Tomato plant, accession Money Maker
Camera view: tilt-top (135 deg); turntable rotation: 300 degrees
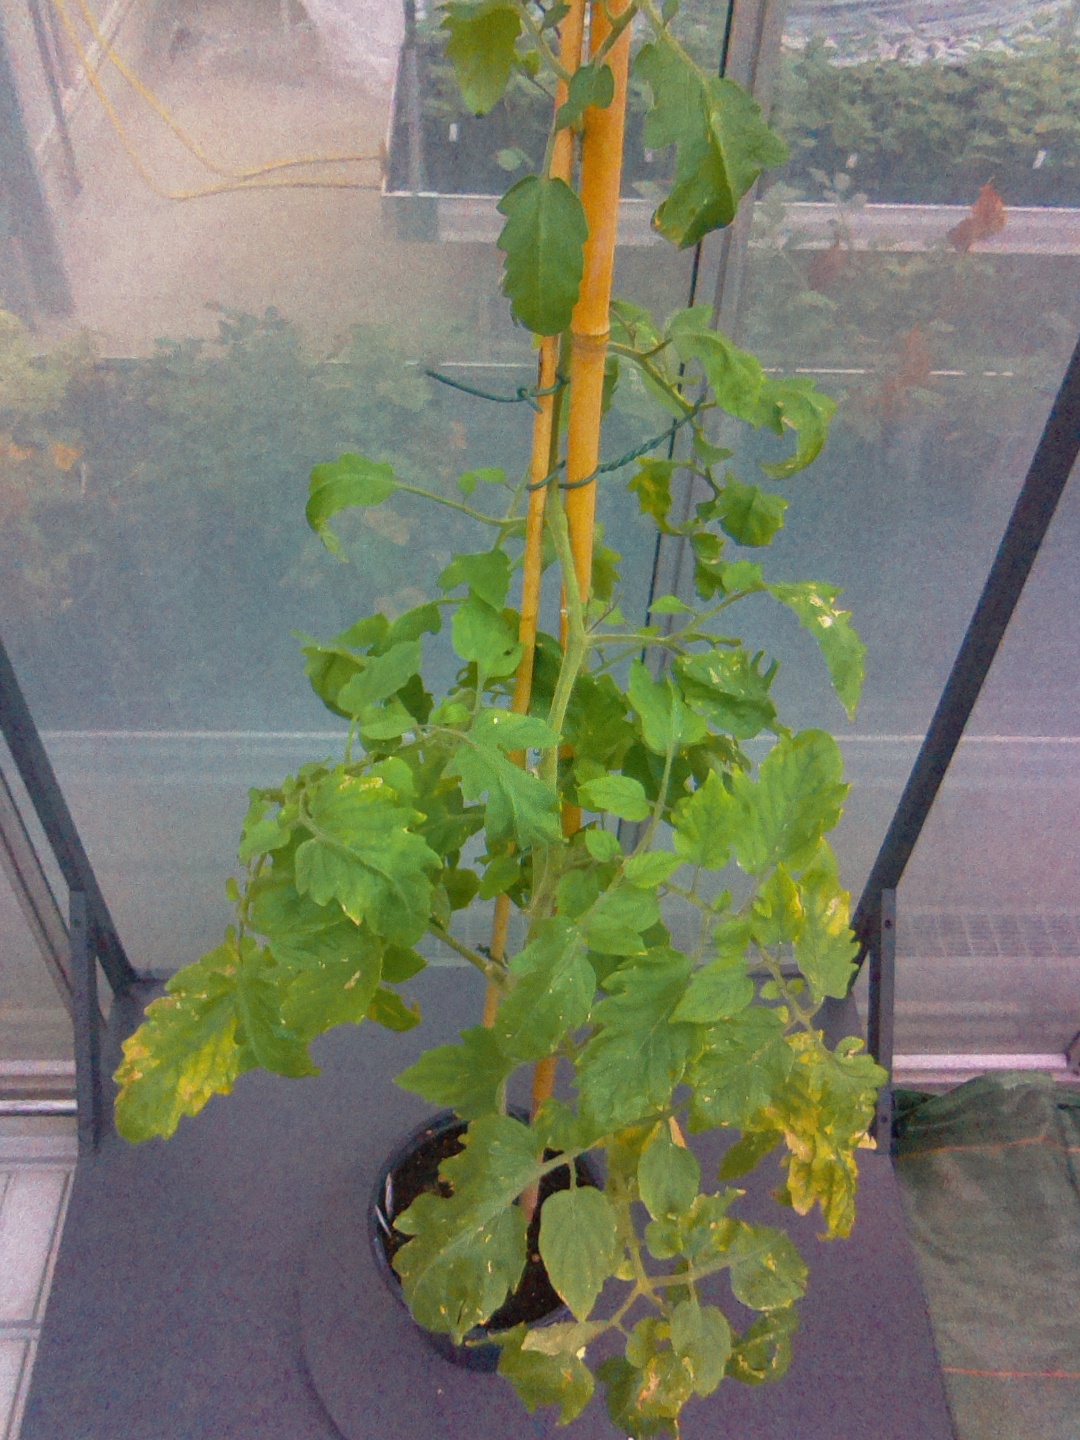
BBCH growth stage 52: 2 inflorescences visible